Jaakko Numminen

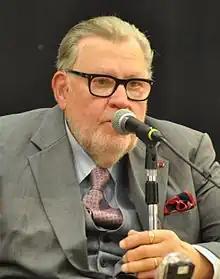
Numminen in 2011

Jaakko Mauri Numminen (22 October 1928 – 19 September 2022) was a Finnish politician. An independent, he served as Minister of Education from May to July 1970.